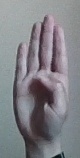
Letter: kaaf